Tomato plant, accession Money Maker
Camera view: horizontal (90 deg, fisheye); turntable rotation: 180 degrees
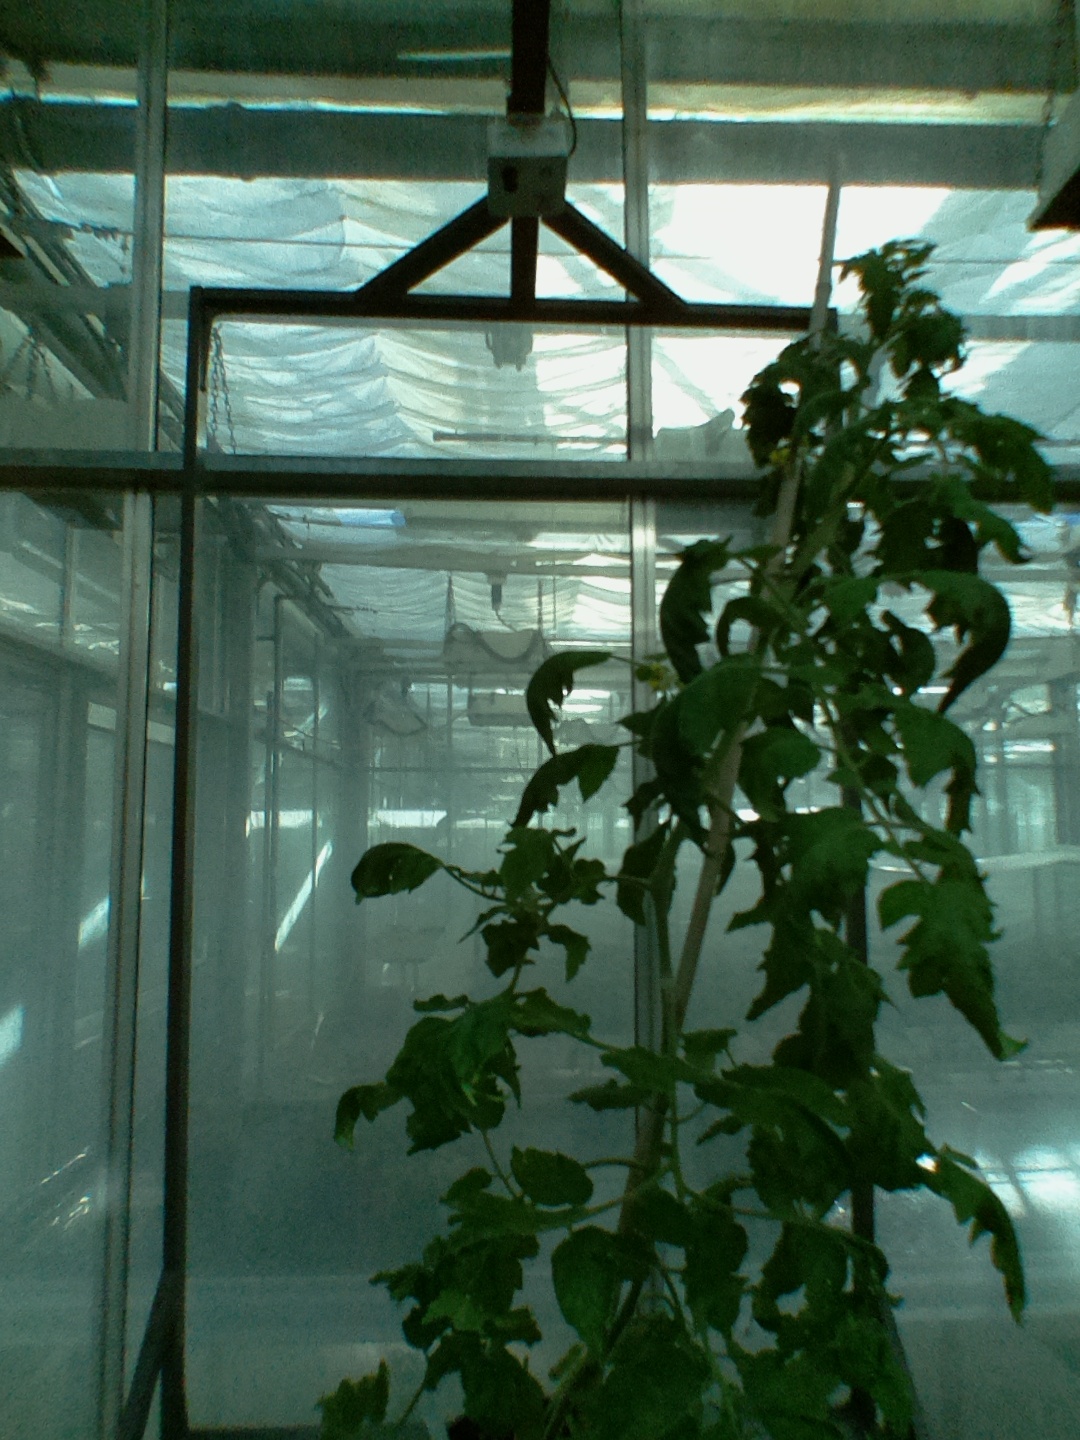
BBCH growth stage 70: Fruits at the main stem or branches visibles